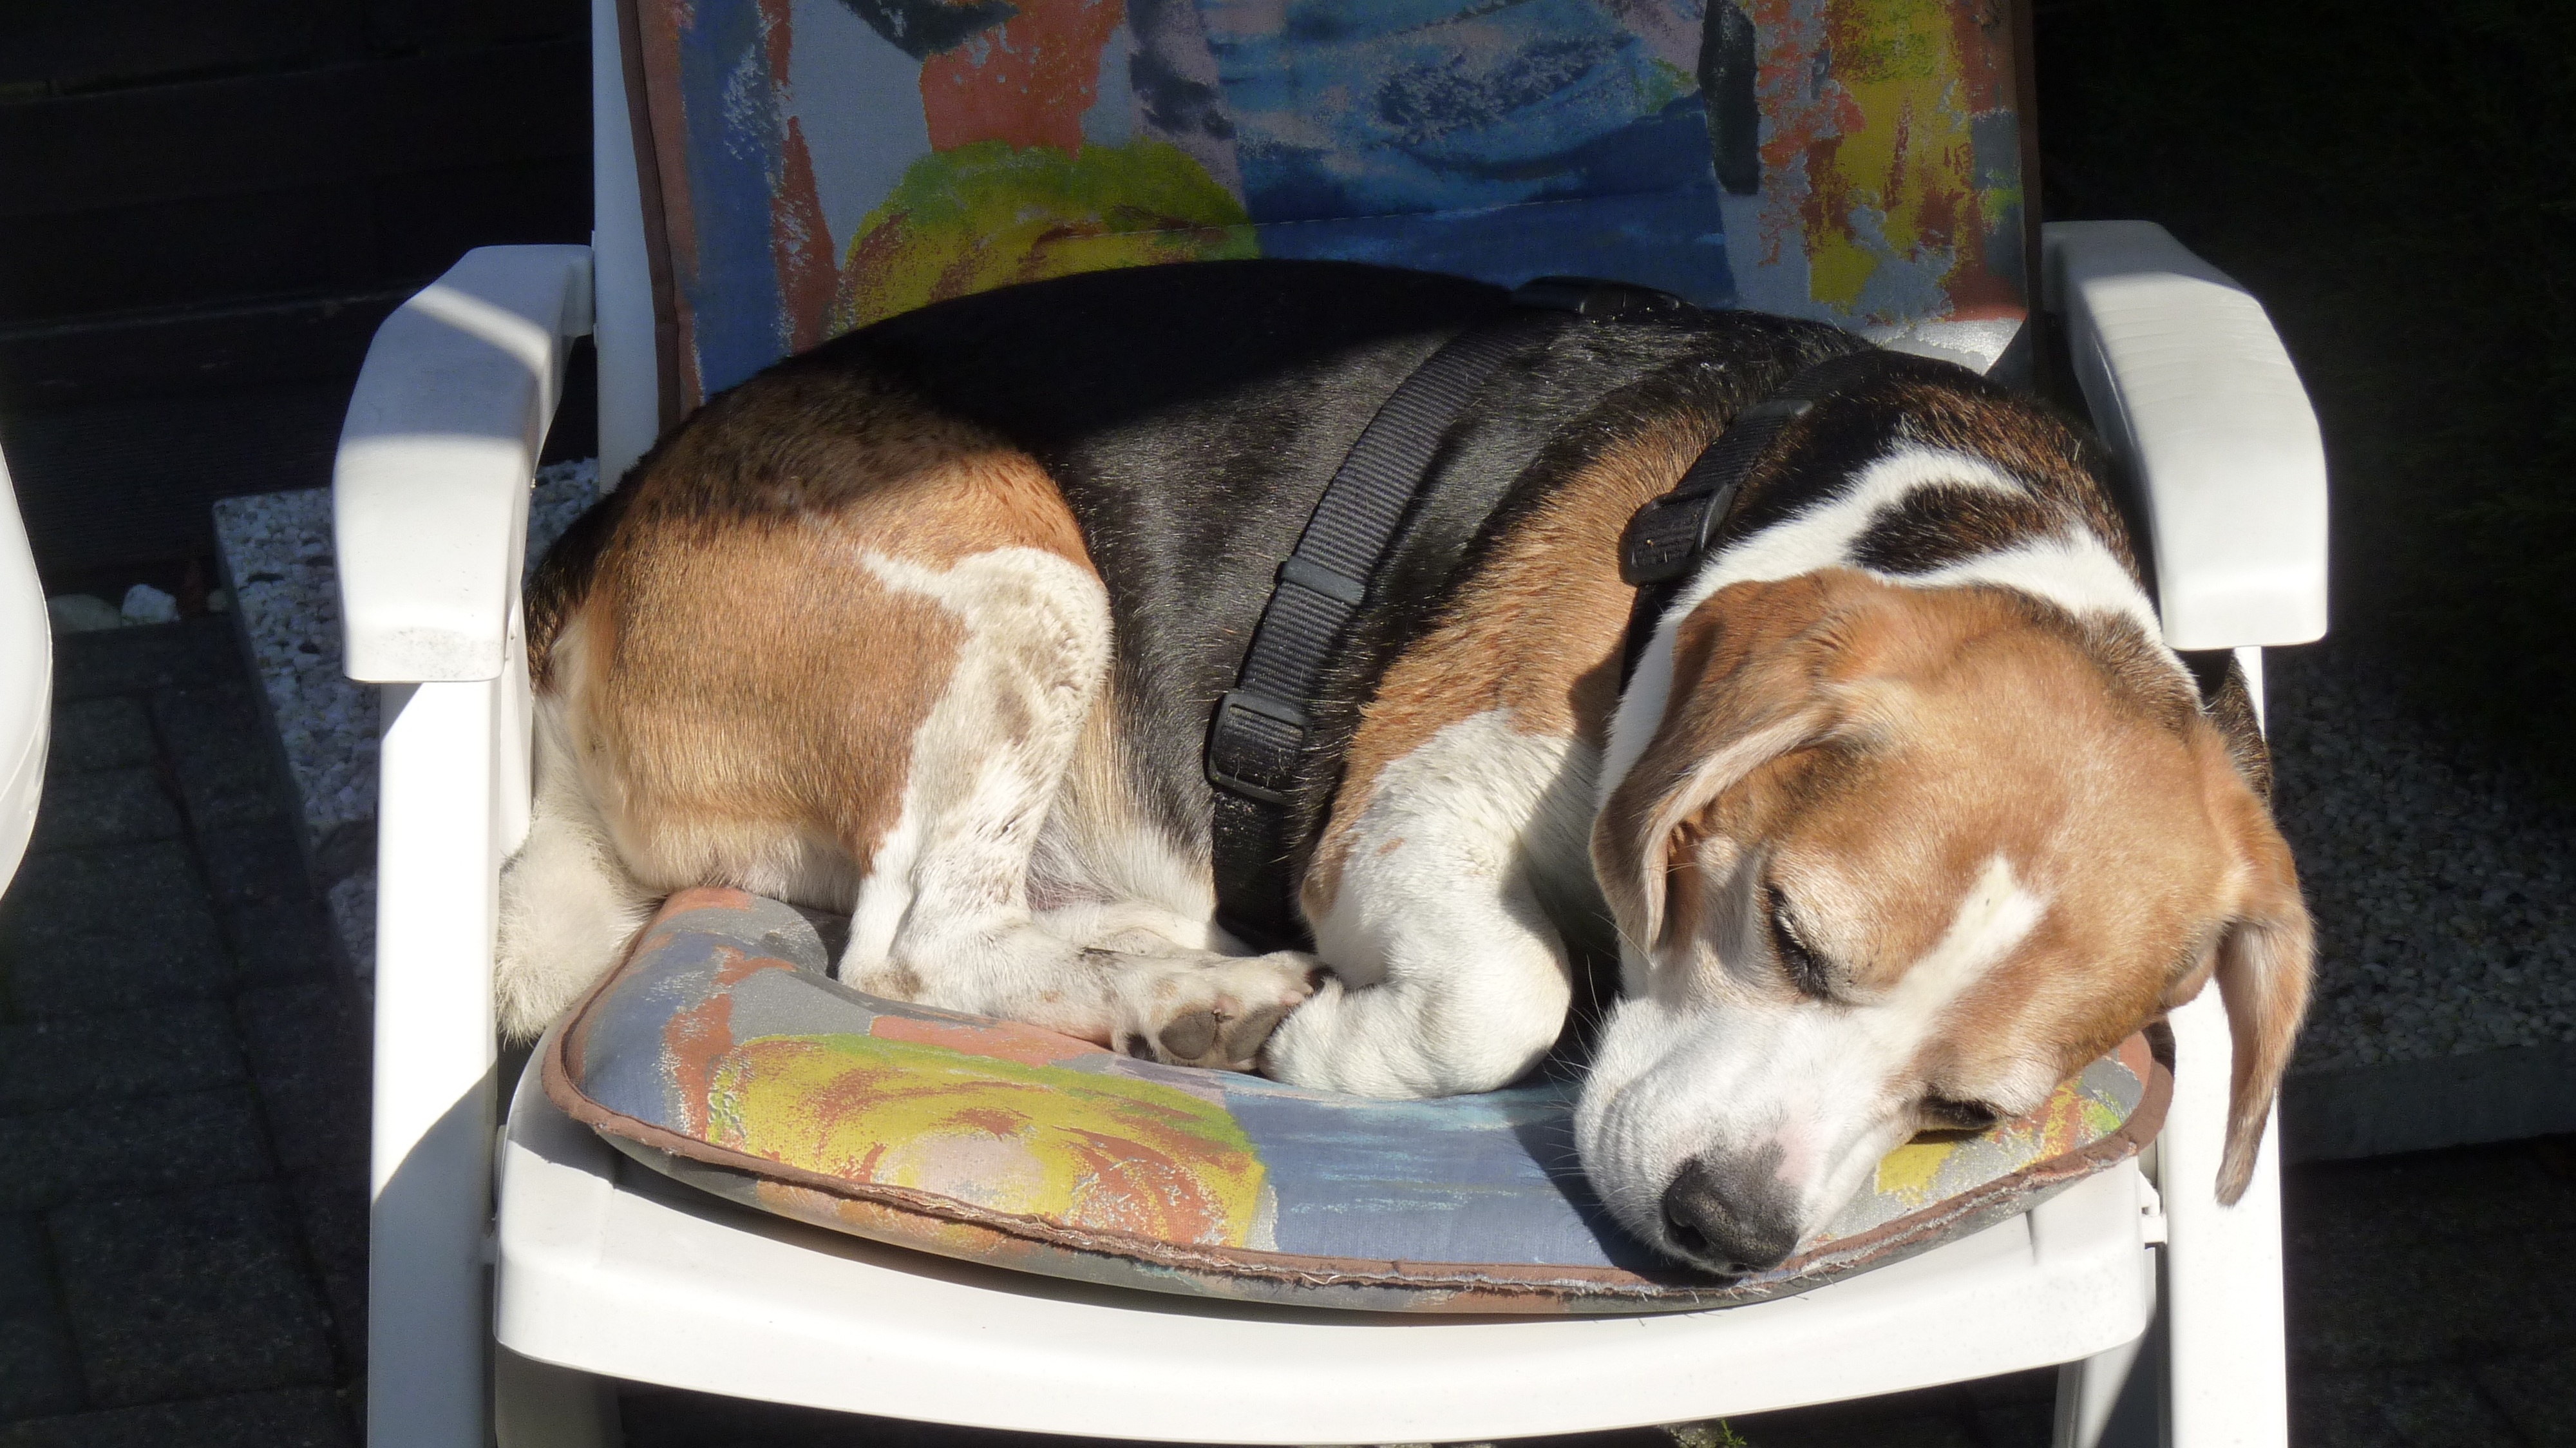
sun, chair, dog, animal, cute, mammal, rest, hound, sleep, vertebrate, beagle, dog like mammal